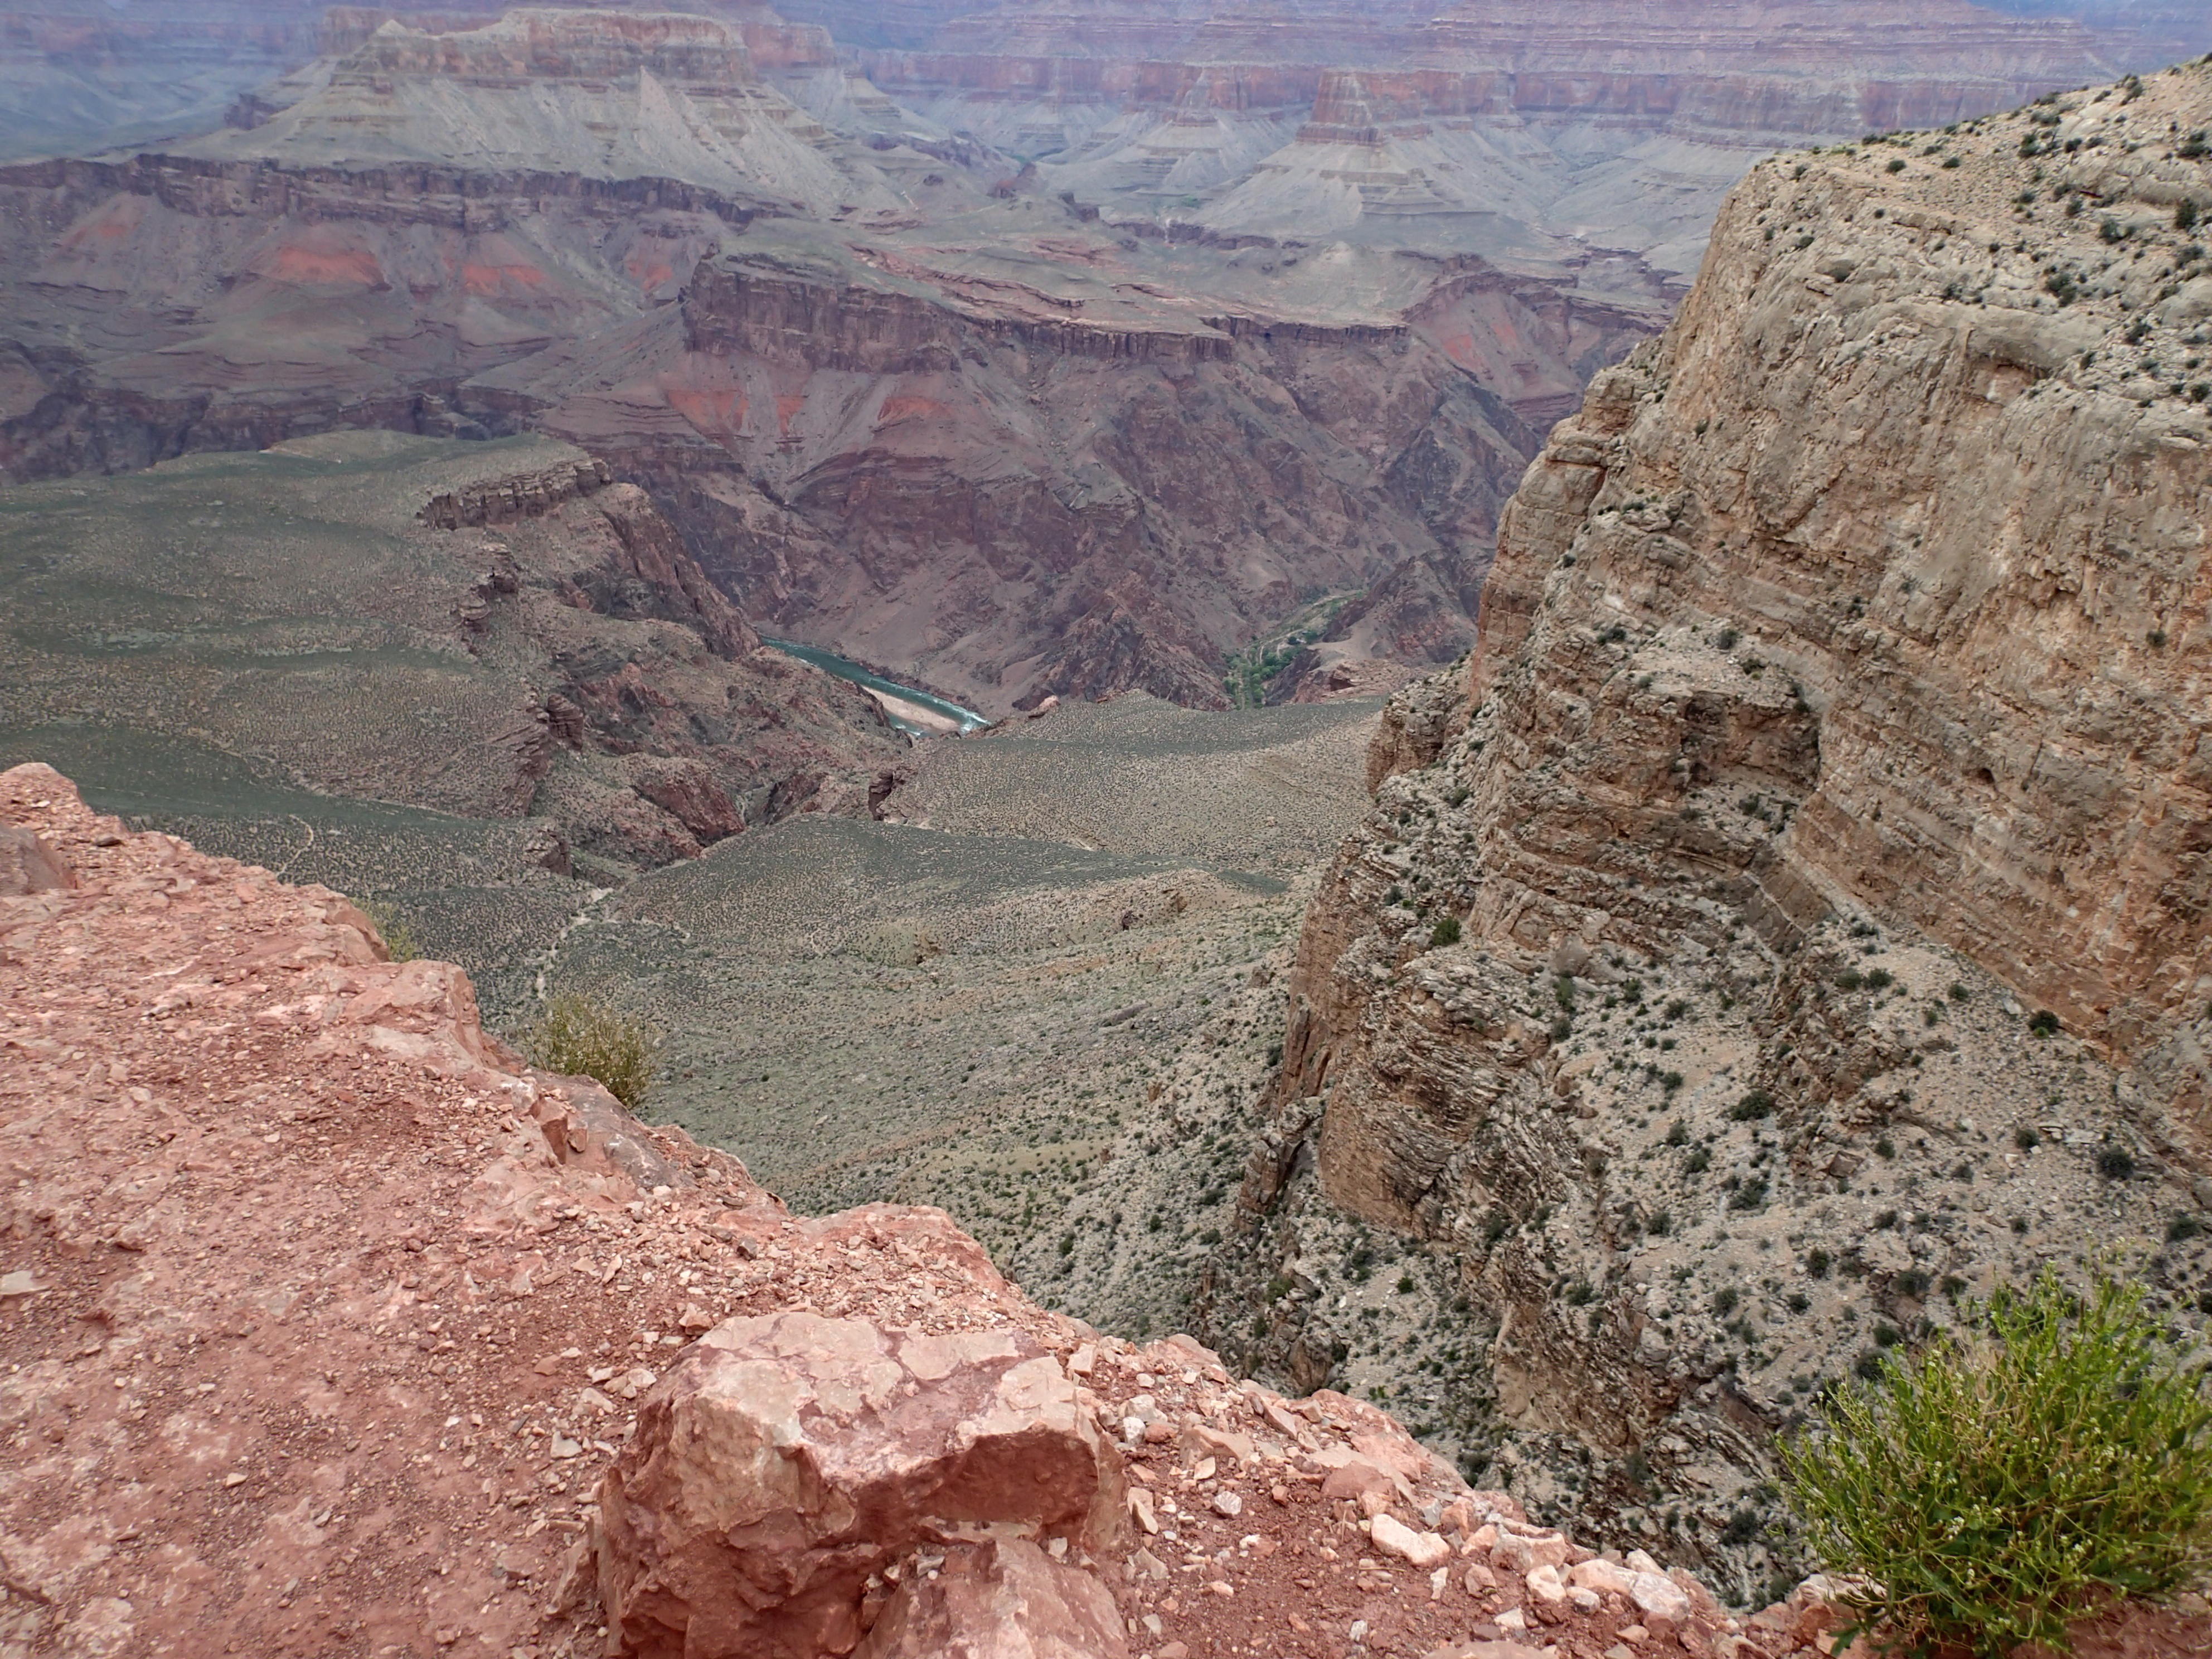
rock, valley, formation, cliff, soil, canyon, terrain, geology, badlands, plateau, grandcanyon, wadi, landform, geographical feature, geological phenomenon